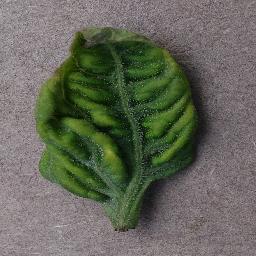
Label: Tomato___Tomato_Yellow_Leaf_Curl_Virus